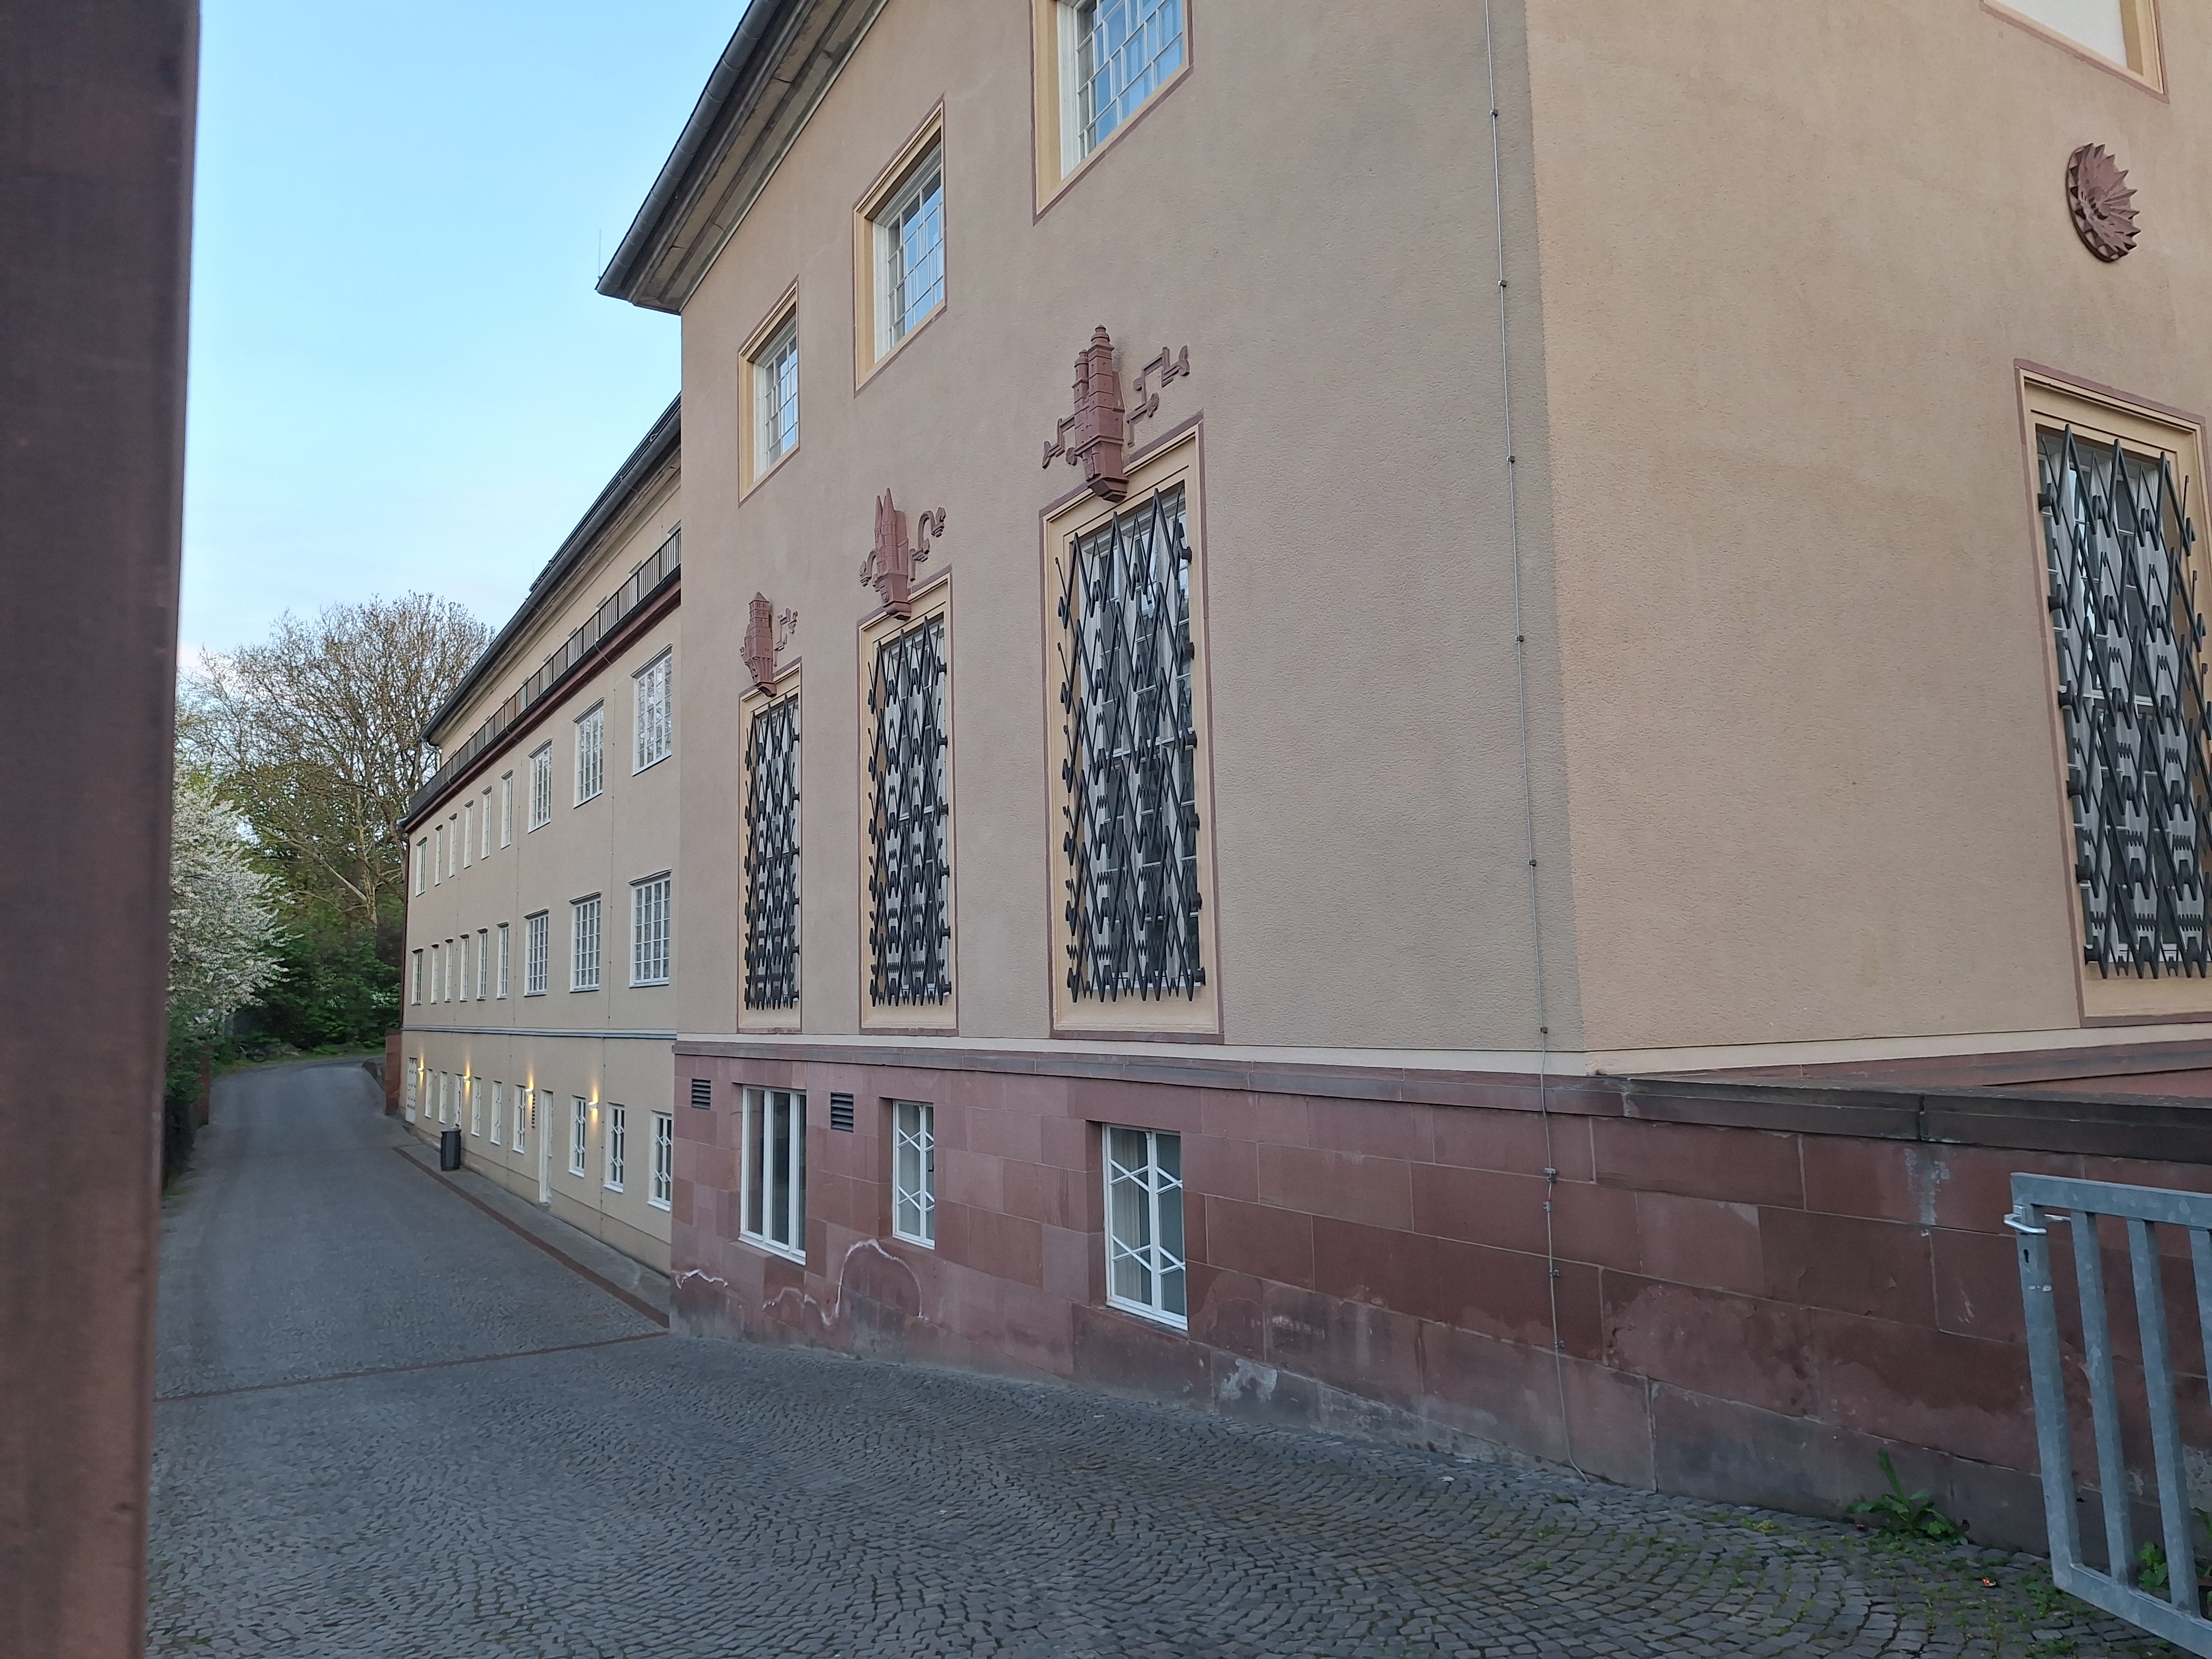
Building: Biegenstraße 11